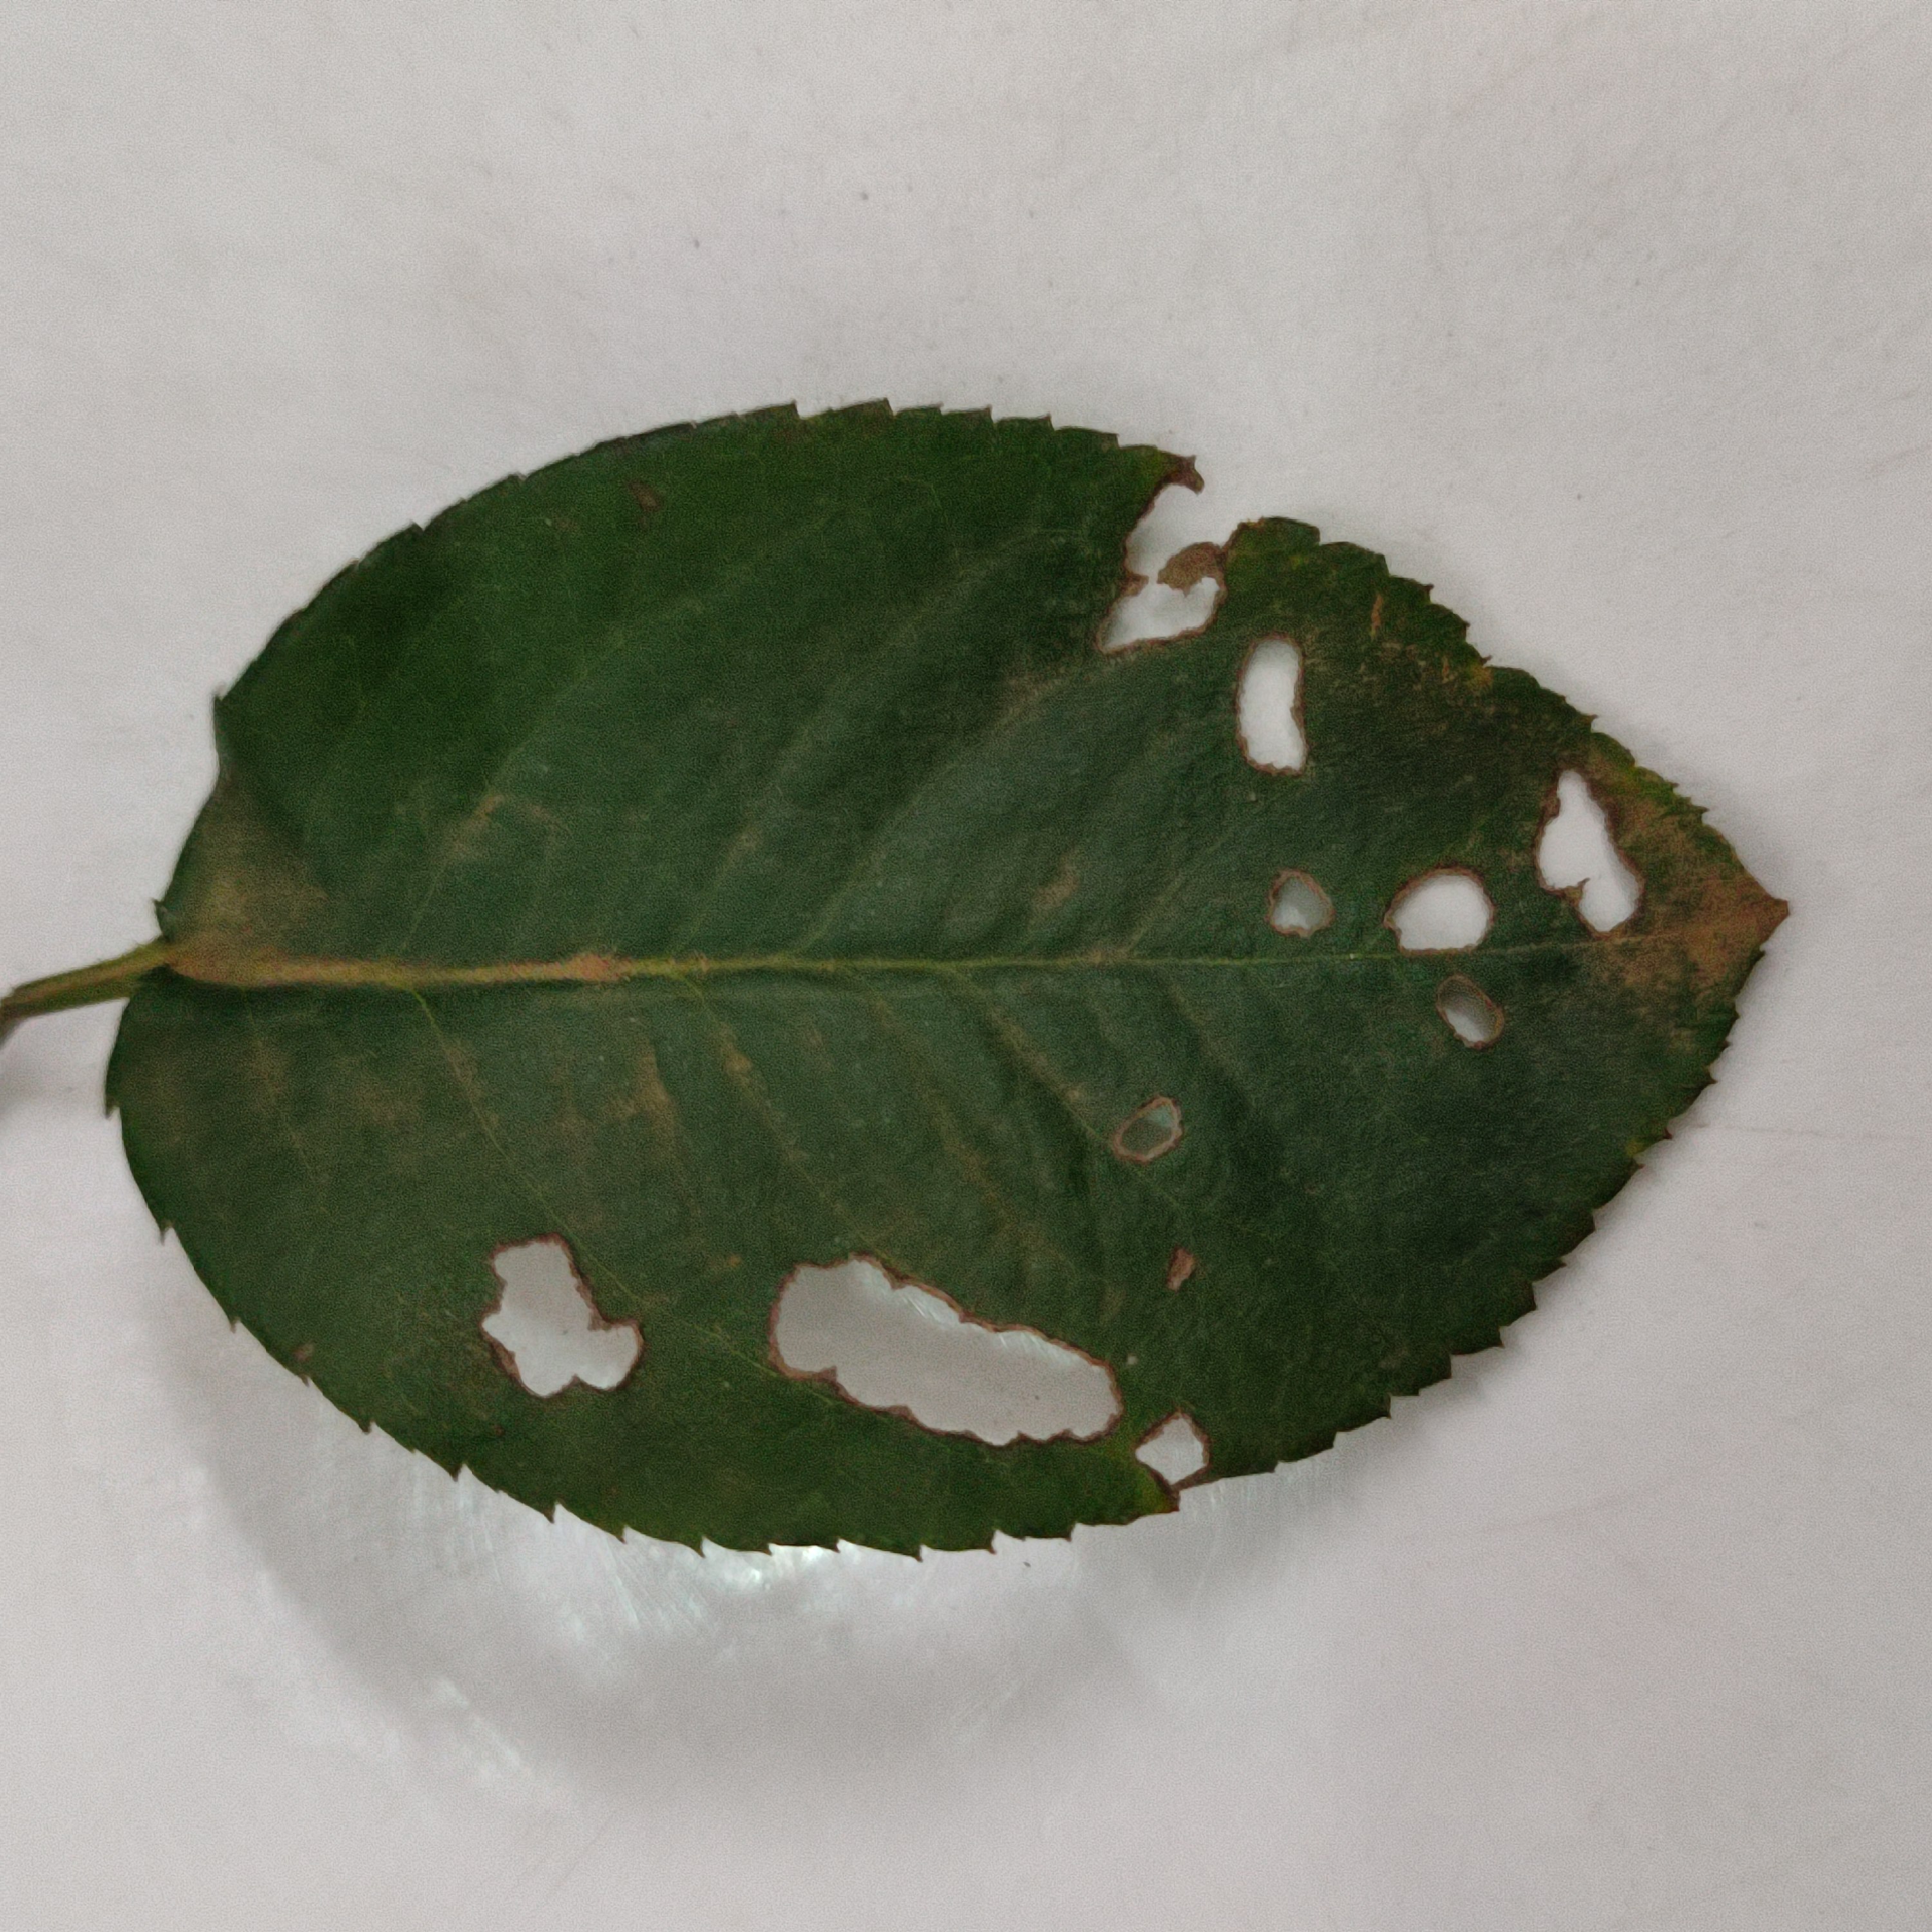
Label: Insect Hole